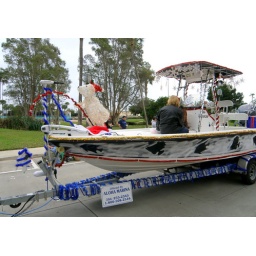
No, we don't have polar bears in Florida, but he sure looks cute riding on this boat!